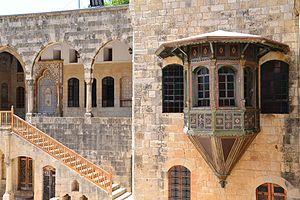
Palais de Beiteddine - Vue d'un salon